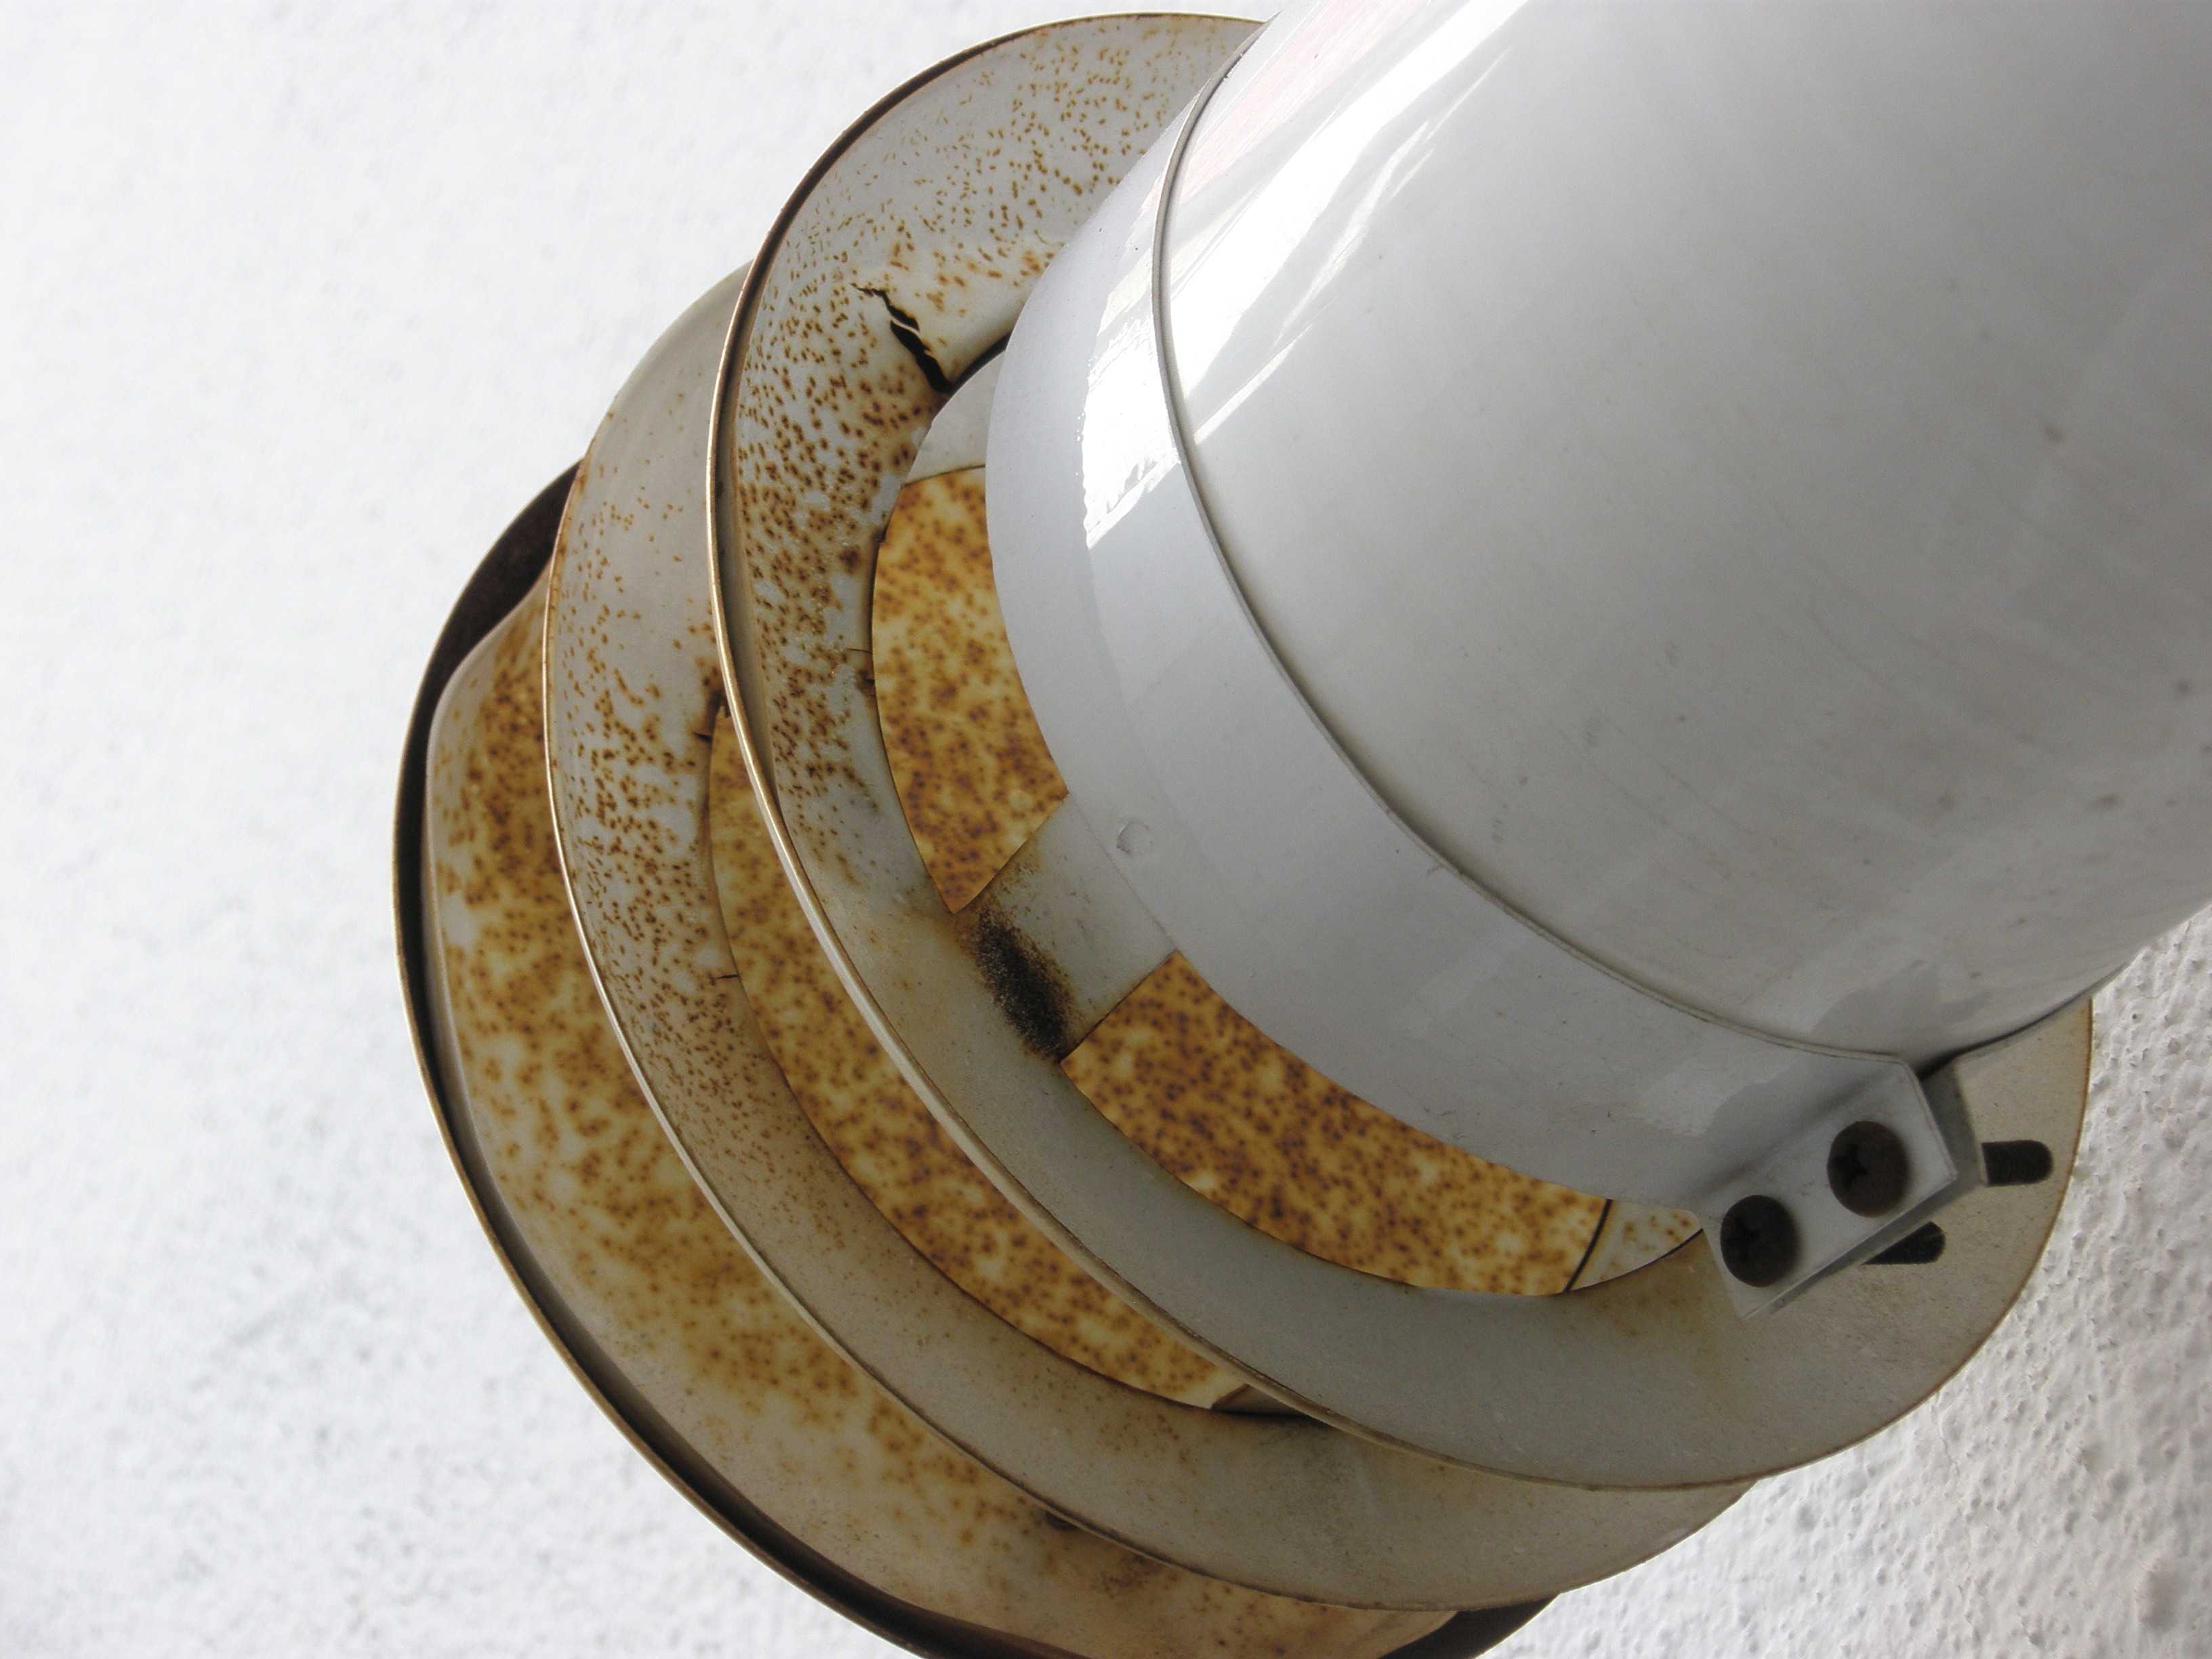
wheel, tube, horn, metal, fireplace, material, jewellery, brass, rusty, oxide, fashion accessory